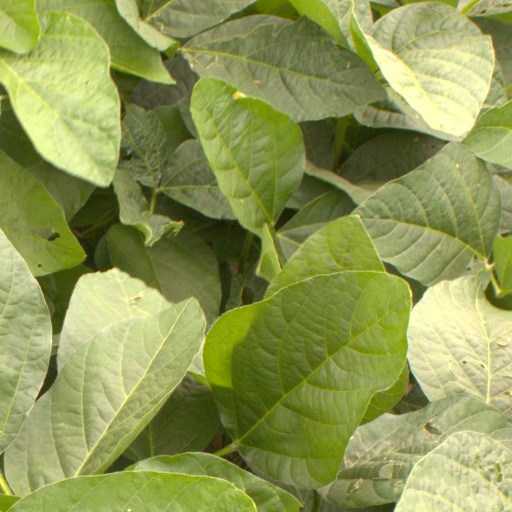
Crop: soybean